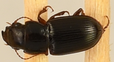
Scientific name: Cratacanthus dubius
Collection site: North Sterling NEON (STER), plot STER_032